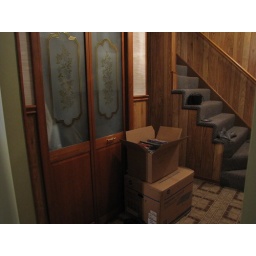
Ugly closet door and floor in entry way